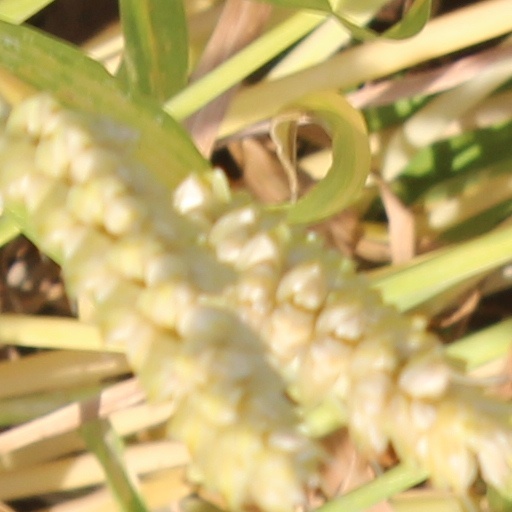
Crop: wheat